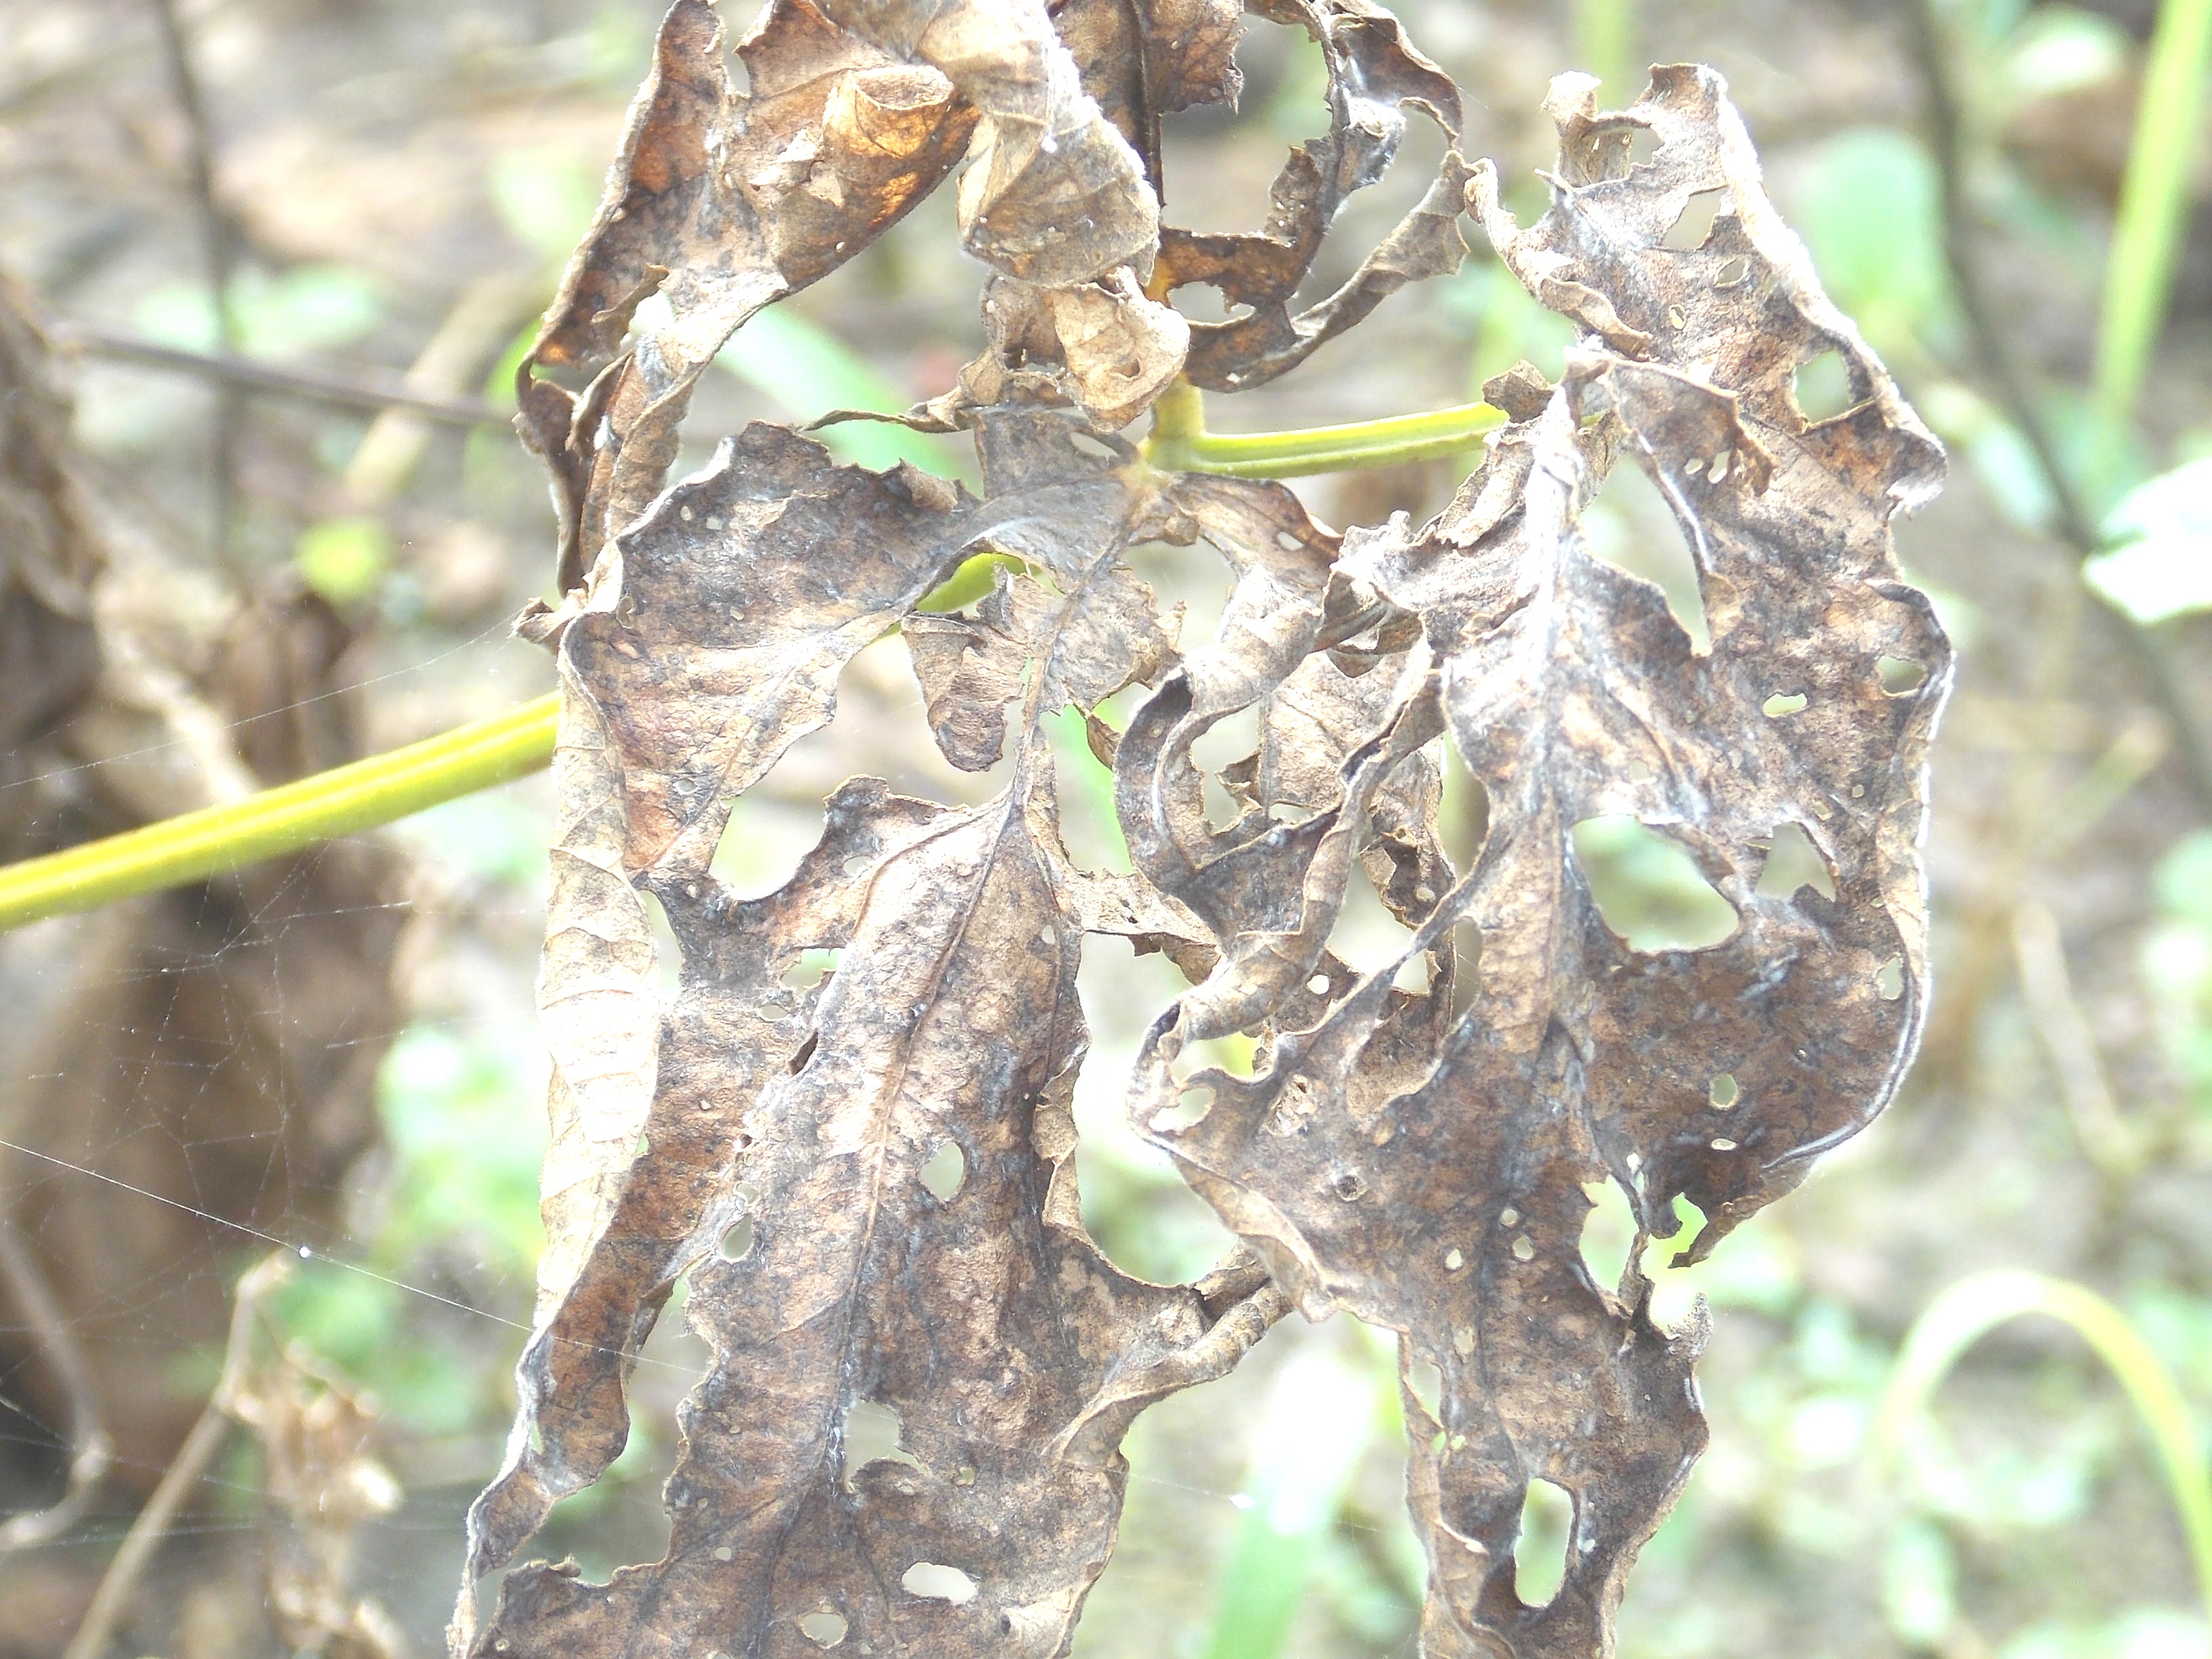
Label: Disease